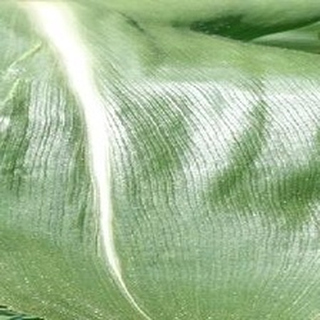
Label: healthy_corn